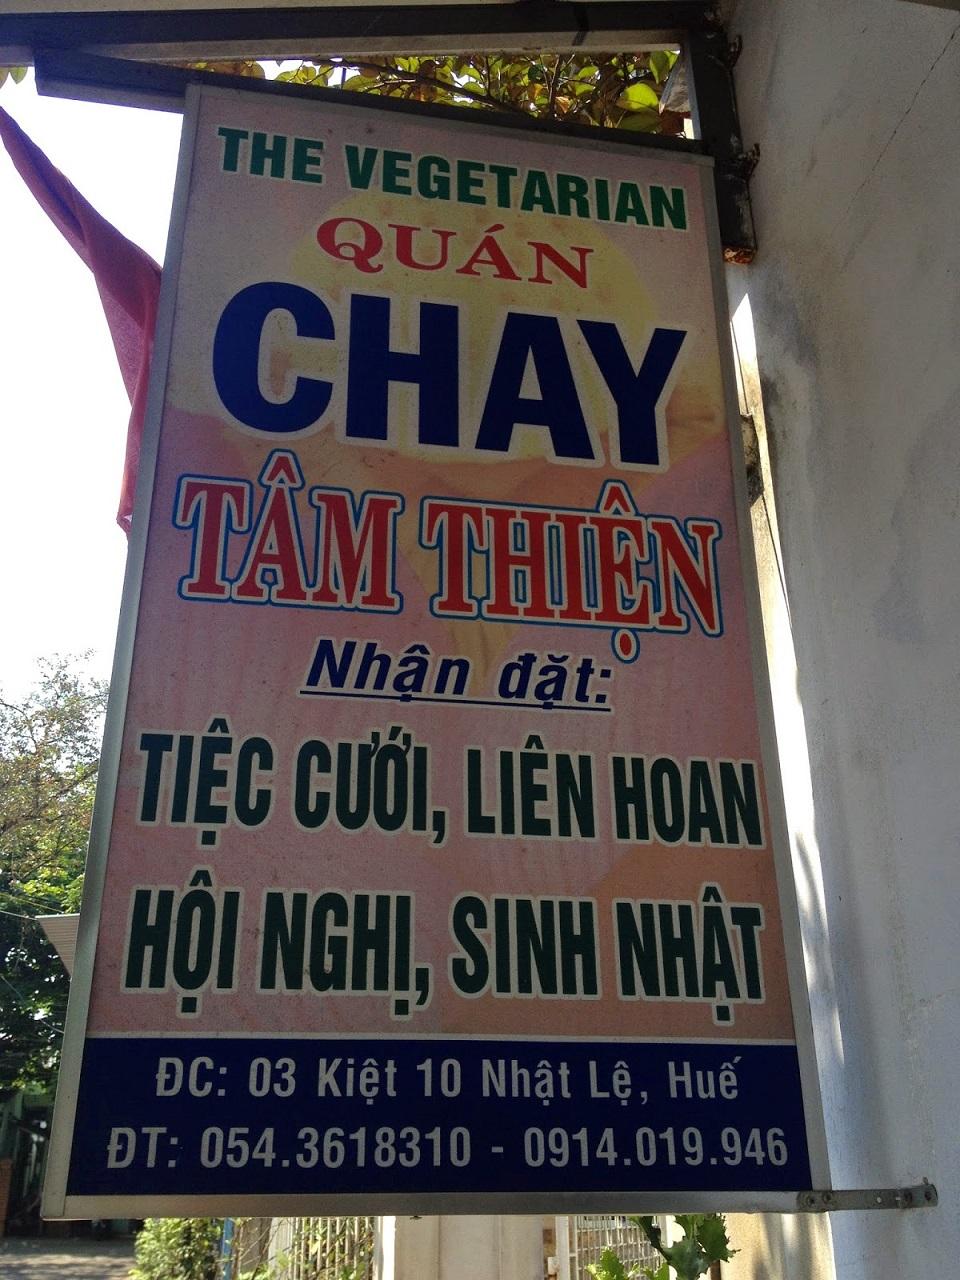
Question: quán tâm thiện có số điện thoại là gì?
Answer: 0543618310-0914019946